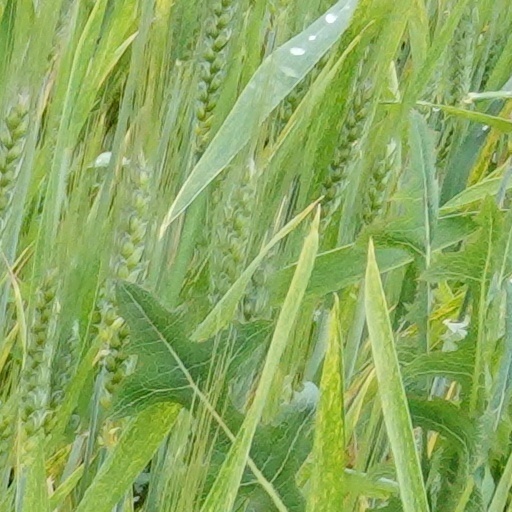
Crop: wheat